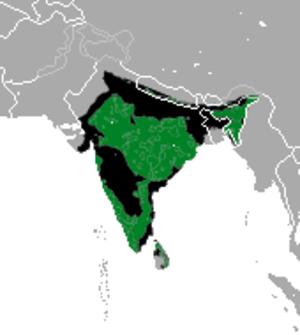
Læbebjørn / Udbredelsesområde
Læbebjørnens udbredelsesområde. Sort=tidligere, grøn=nuværende.
Læbebjørn er en sort bjørn som størrelsesmæssigt blandt bjørnene er i mellemklassen.